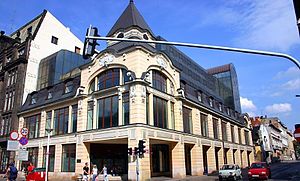
Skoenes Hus
Skoenes hus i Łódź
Skoenes hus ligger i Łódź i Polen på hjørnet af Piotrkowska-gaden 98 og Julian Tuwims gade. Bygningen husede oprindelig Emil Schmechels tøjmagasin, som i begyndelsen af 1900-tallet rejste fra Zgierz til Łódź for at åbne sin forretning der.